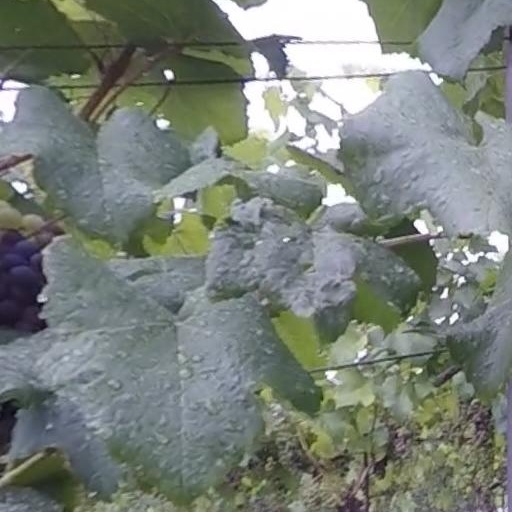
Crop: grape